Bečej

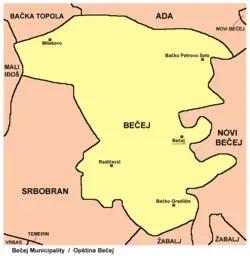
Map of Bečej municipality

Bečej was mentioned first during the administration of the Kingdom of Hungary in 1091 under its Latin name Bechey and later in 1238 under Hungarian name Becse. The name probably originated from the Bechey family that had possessions in this area. In the 15th century (from 1419 to 1441) the town was a possession of the Serbian despot Đurađ Branković. Expecting the upcoming defeat of the Serbian Despotate Đurađ Branković transferred all of his movable assets to Bečej before his death in 1456.